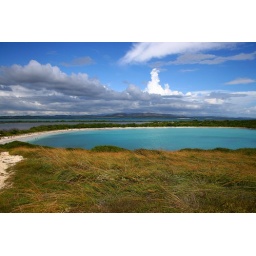
View of the secluded beach from the lighthouse in Cabo Rojo, Puerto Rico.